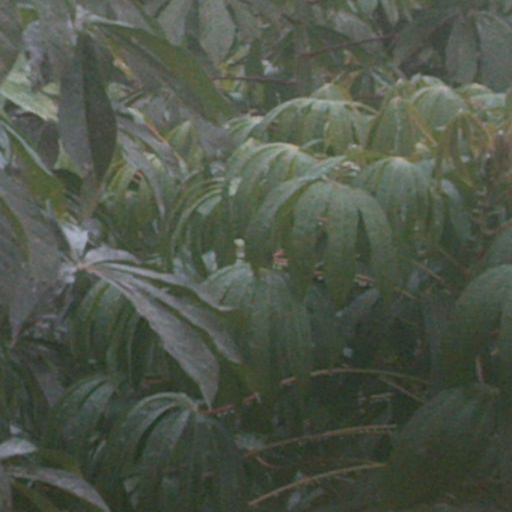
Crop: cassava